Alizée

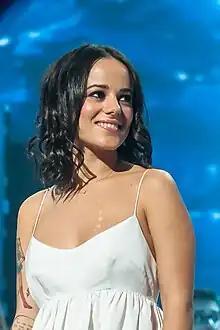
Alizée at Les Enfoirés in 2013

Alizée Lyonnet ( Jacotey; born 21 August 1984), known professionally as Alizée, is a French pop singer. She is one of the best-selling French female artists of the 21st century, and the singer with the most exports out of France. Her best-known single is 2000's "Moi... Lolita", which reached number one in Italy and Spain.